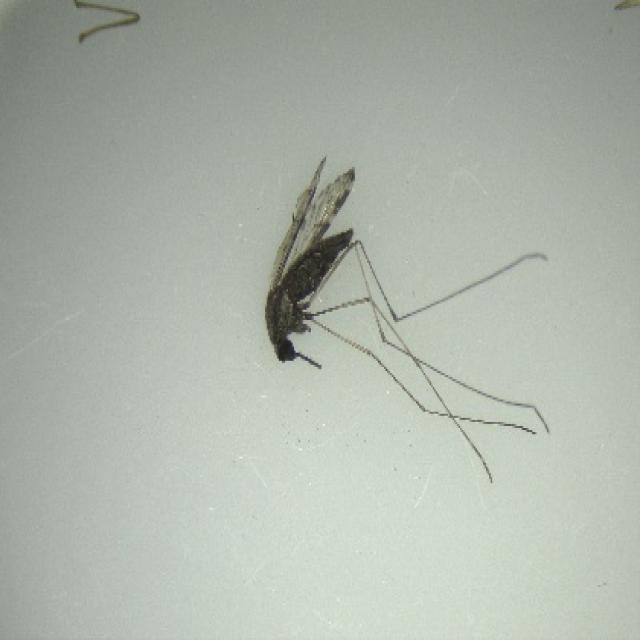
Species: anopheles_sinensis